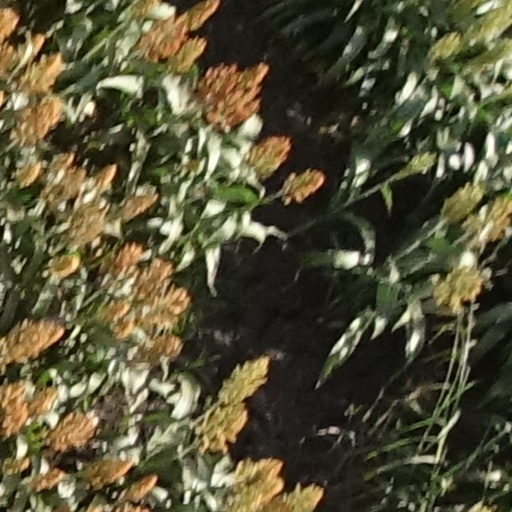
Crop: sorghum